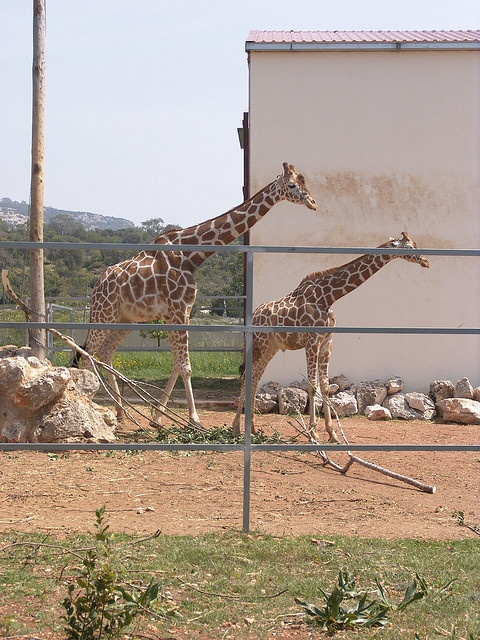
Two giraffes at an enclosure during the day.
a couple of giraffes walking behind a metal fence
Two giraffes standing near a building in an outdoor pen.
Two giraffes in enclosure including a baby one.
THERE ARE TWO GIRAFFEES STANDING TOGETHER  IN A DEN